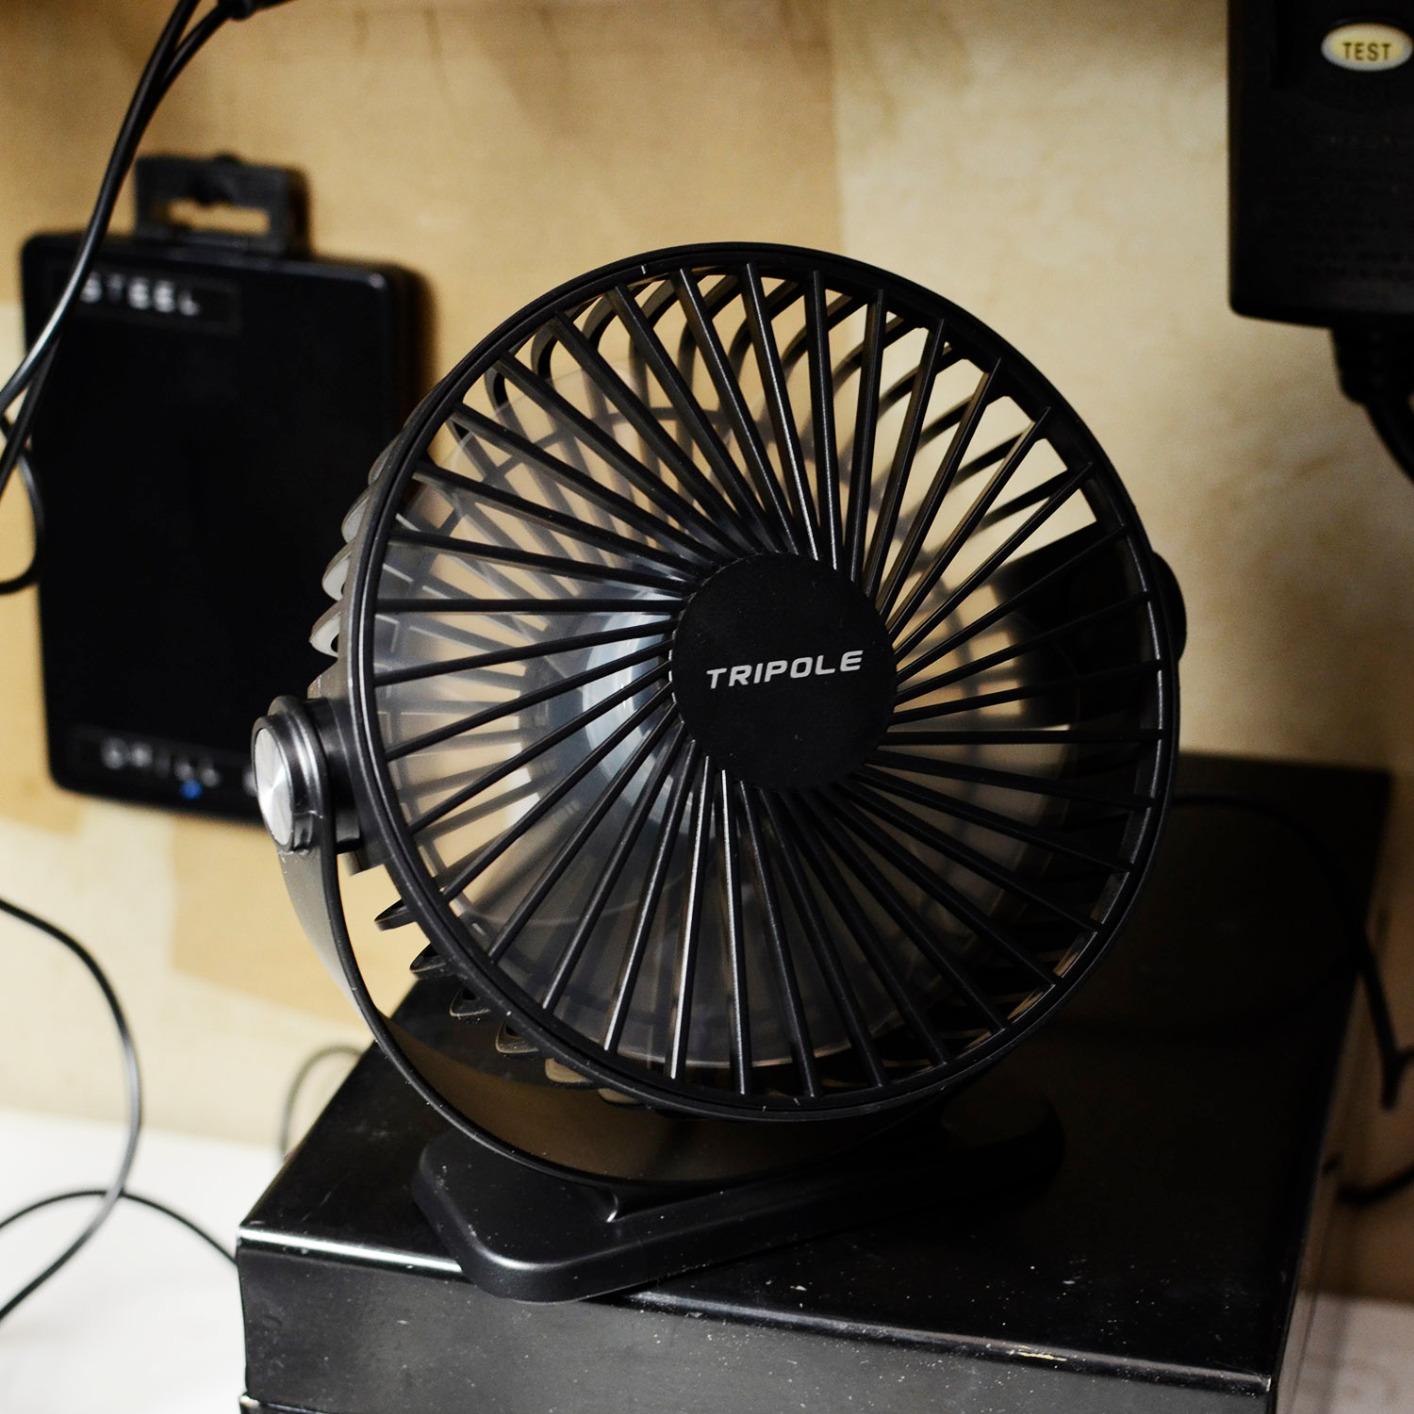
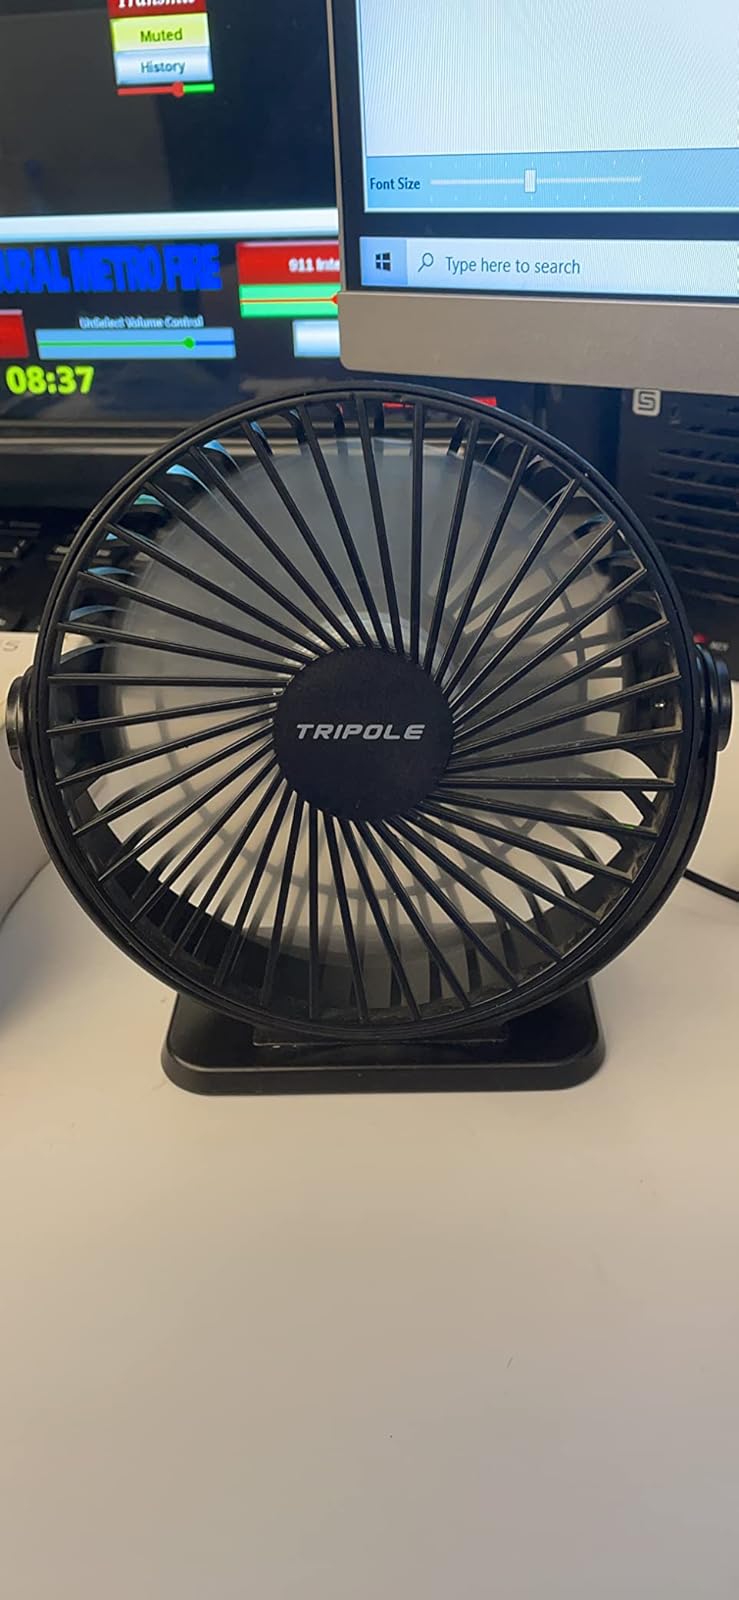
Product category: fan
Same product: yes